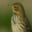
Label: bird